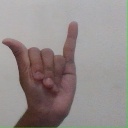
अक्षर: य